Neuhausen am Rheinfall

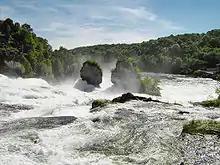
Rhine Falls at Neuhausen

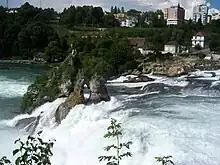
Neuhausen as seen from Rhine Falls

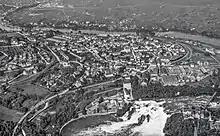
Aerial view by Walter Mittelholzer (1919)

Neuhausen am Rheinfall has an area, , of . Of this area, 14.5% is used for agricultural purposes, while 51.3% is forested. Of the rest of the land, 30.9% is settled (buildings or roads) and the remainder (3.2%) is non-productive (rivers or lakes).